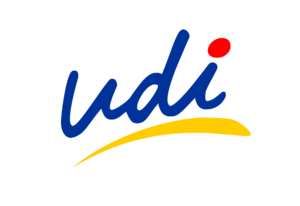
L’Union démocrate indépendante est un parti politique chilien conservateur, membre de l'Union démocrate internationale, fondé par les catholiques conservateurs du mouvement grémialista qui avait fourni une grande partie des cadres de l'administration de la dictature militaire dirigée par le général Augusto Pinochet.